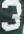
Number: 3